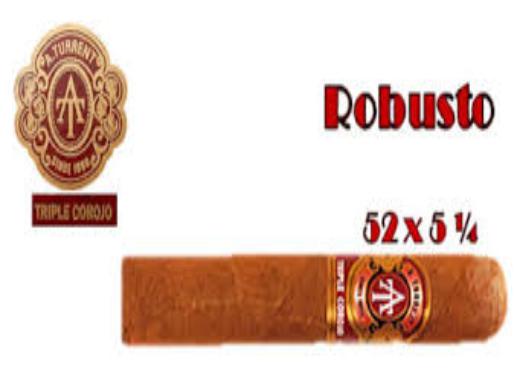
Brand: A. Turrent
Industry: Necessities